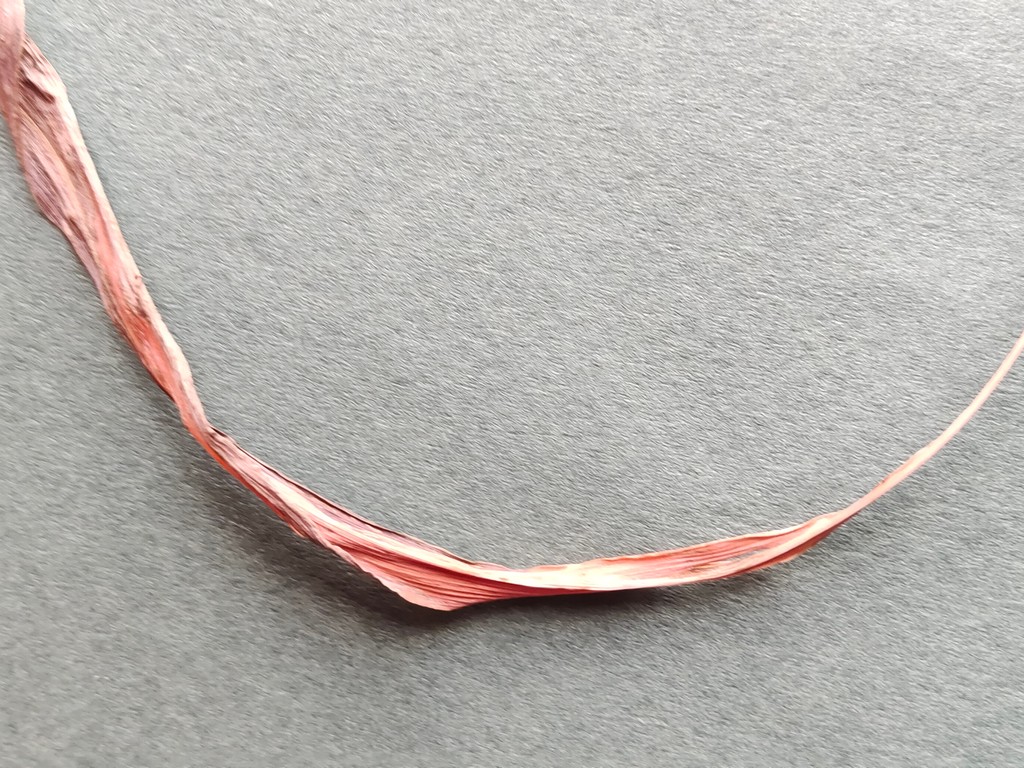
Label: Dried